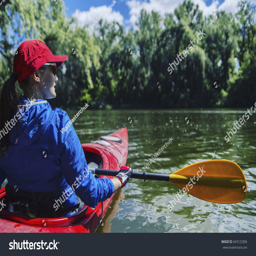
a girl rafts down the river on a kayak .